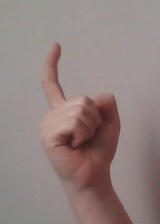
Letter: ra